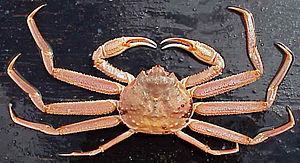
Chionoecetes est un genre de gros crabes qui vivent dans les eaux froides septentrionales des Océans Pacifique et Atlantique. Ces espèces sont pêchées et la plus abondante d'entre elles et la plus importante d'entre elles est Chionoecetes opilio. Les sept espèces de ce genre sont appelées Crabe des neiges